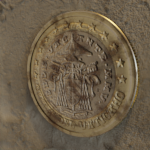
Coin value: 1euro
Country: va
Edition: SedeVacan